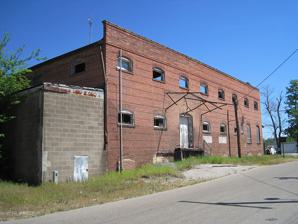
Building: Wynne Wholesale Commercial Historic District
Country: United States of America
Year built: 1905
Historic district in Arkansas, United States United States historic place Wynne Wholesale Commercial Historic District U.S. National Register of Historic Places U.S. Historic district Show map of Arkansas Show map of the United States Location Corner of W. Merriman Ave. & Martin Luther King Dr., Wynne, Arkansas Coordinates 35°13′35″N 90°47′40″W / 35.22639°N 90.79444°W / 35.22639; -90.79444 Area 5 acres (2.0 ha) Built 1905 ( 1905 ) Architectural style Early Commercial, water tower and cotton gin NRHP reference No. 09000772 Added to NRHP January 25, 2010 The Wynne Wholesale Commercial Historic District encompasses a small collection of historic commercial properties in Wynne, Arkansas .  It extends for two blocks along West Merriman Avenue, west of Martin Luther King Jr. Boulevard, and includes four historic buildings: the Wynne Municipal Water Works, the Wynne Wholesale Grocer Company building, the R. J. Jackson Gin Company's cotton gin , and the Sharp Floral Building.  A fifth building, the Wynne Ice & Coal Company's ice house, also stands in the district, but has been recently modified.  These building are representative of wholesale business activities that took place in Wynne in the first half of the 20th century. The district was listed on the National Register of Historic Places in 2010. See also National Register of Historic Places listings in Cross County, Arkansas References